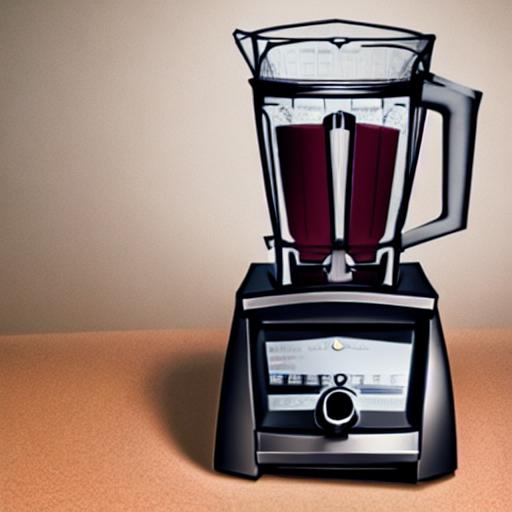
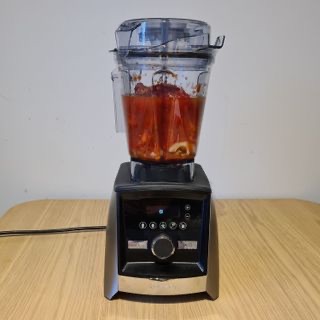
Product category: items_blender
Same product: no